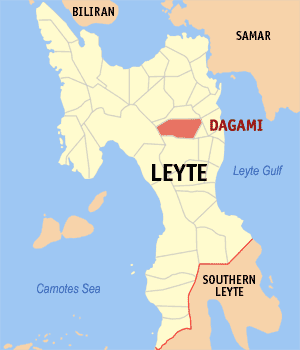
Dagami est une municipalité des Philippines située dans la province de Leyte.